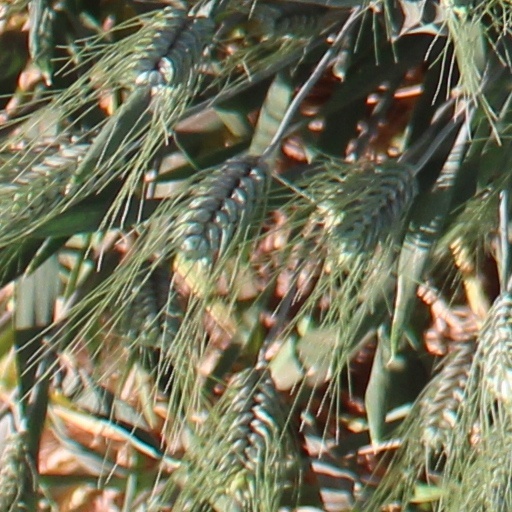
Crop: wheat